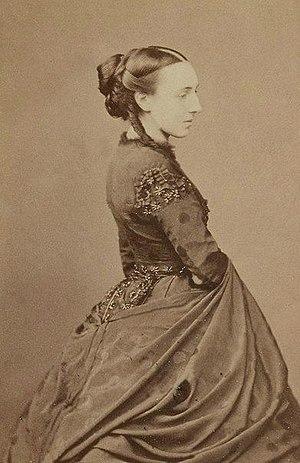
Cécile de Bade, en allemand : Cäcilie von Baden, de son nom orthodoxe Olga Fiodorovna, en russe : Ольга Фёдоровна, née le 20 septembre 1839 à Karlsruhe dans le grand-duché de Bade, décédée le 12 avril 1891 à Kharkov.